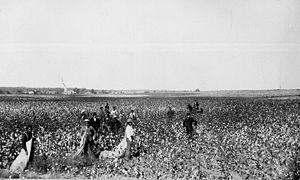
Le coton est une fibre végétale qui entoure les graines des cotonniers « véritables », un arbuste de la famille des Malvacées. Cette fibre, presque constituée de cellulose pure, est généralement transformée en fil qui est tissé pour fabriquer des tissus. Le coton est la fibre naturelle la plus produite dans le monde, principalement en Chine et en Inde. Depuis le XIXᵉ siècle, il constitue, grâce aux progrès de l'industrialisation et de l'agronomie, la première fibre textile du monde.
Un bouc émissaire est un individu, un groupe, une organisation, etc., choisi pour endosser une responsabilité ou expier une faute pour laquelle il est, totalement ou partiellement, innocent. Le phénomène du bouc émissaire peut émaner de motivations multiples, délibérées ou inconscientes. Par ailleurs, le processus peut se mettre en place entre deux personnes, entre des membres d'une même famille, entre les membres d'une organisation ou à l'intérieur de tout autre groupe constitué. Outre cet aspect intragroupal, le phénomène peut également être inter groupal et s'observer alors entre des groupes différents.